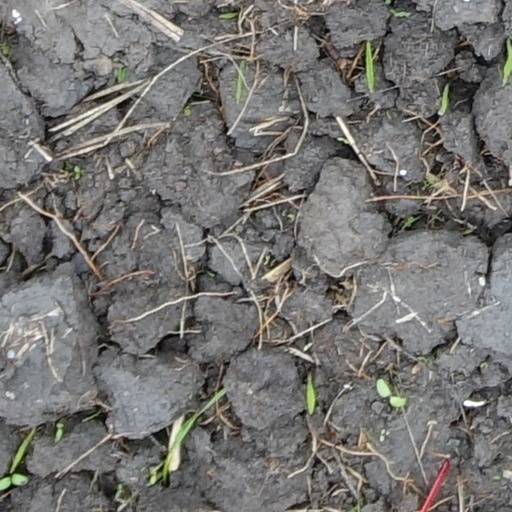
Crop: wheat